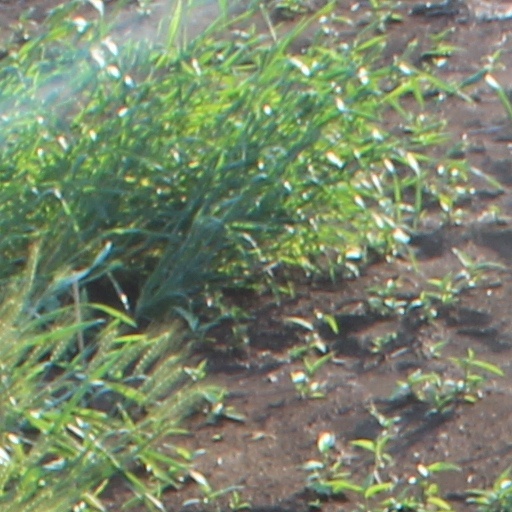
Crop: wheat